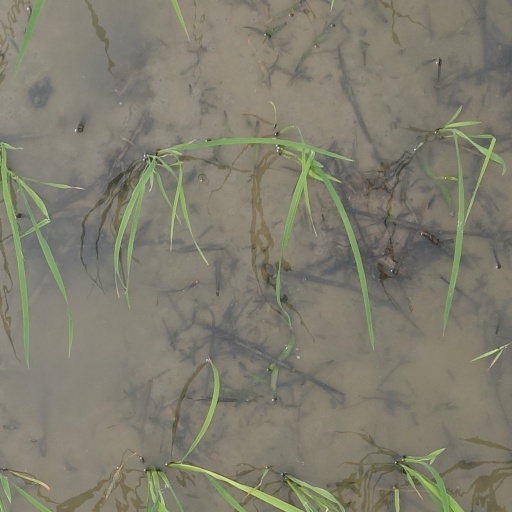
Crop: rice